Illesheim Army Heliport

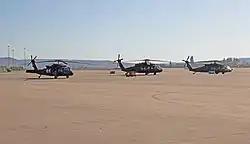
UH-60 Blackhawks on the ramp at Illesheim AHP in 2019

Illesheim Army Heliport is a military heliport in Illesheim, a small municipality in Bavaria, Germany. The airfield is part of the Storck Barracks and serves as a base for a rotating contingent of U.S. Army Aviation forces in support of Operation Atlantic Resolve.